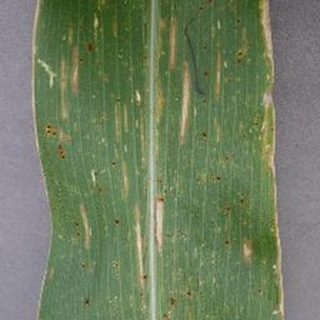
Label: corn_gray_leaf_spot